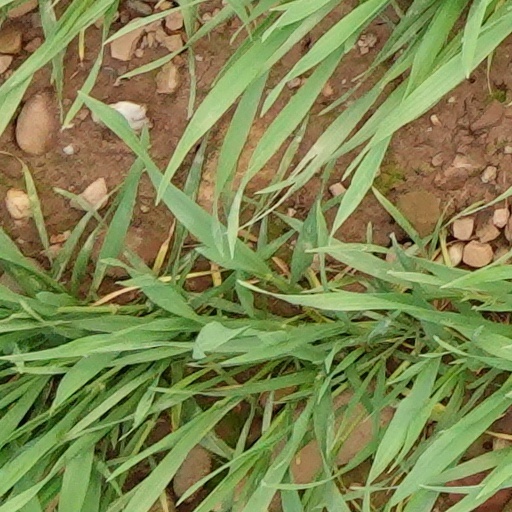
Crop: wheat